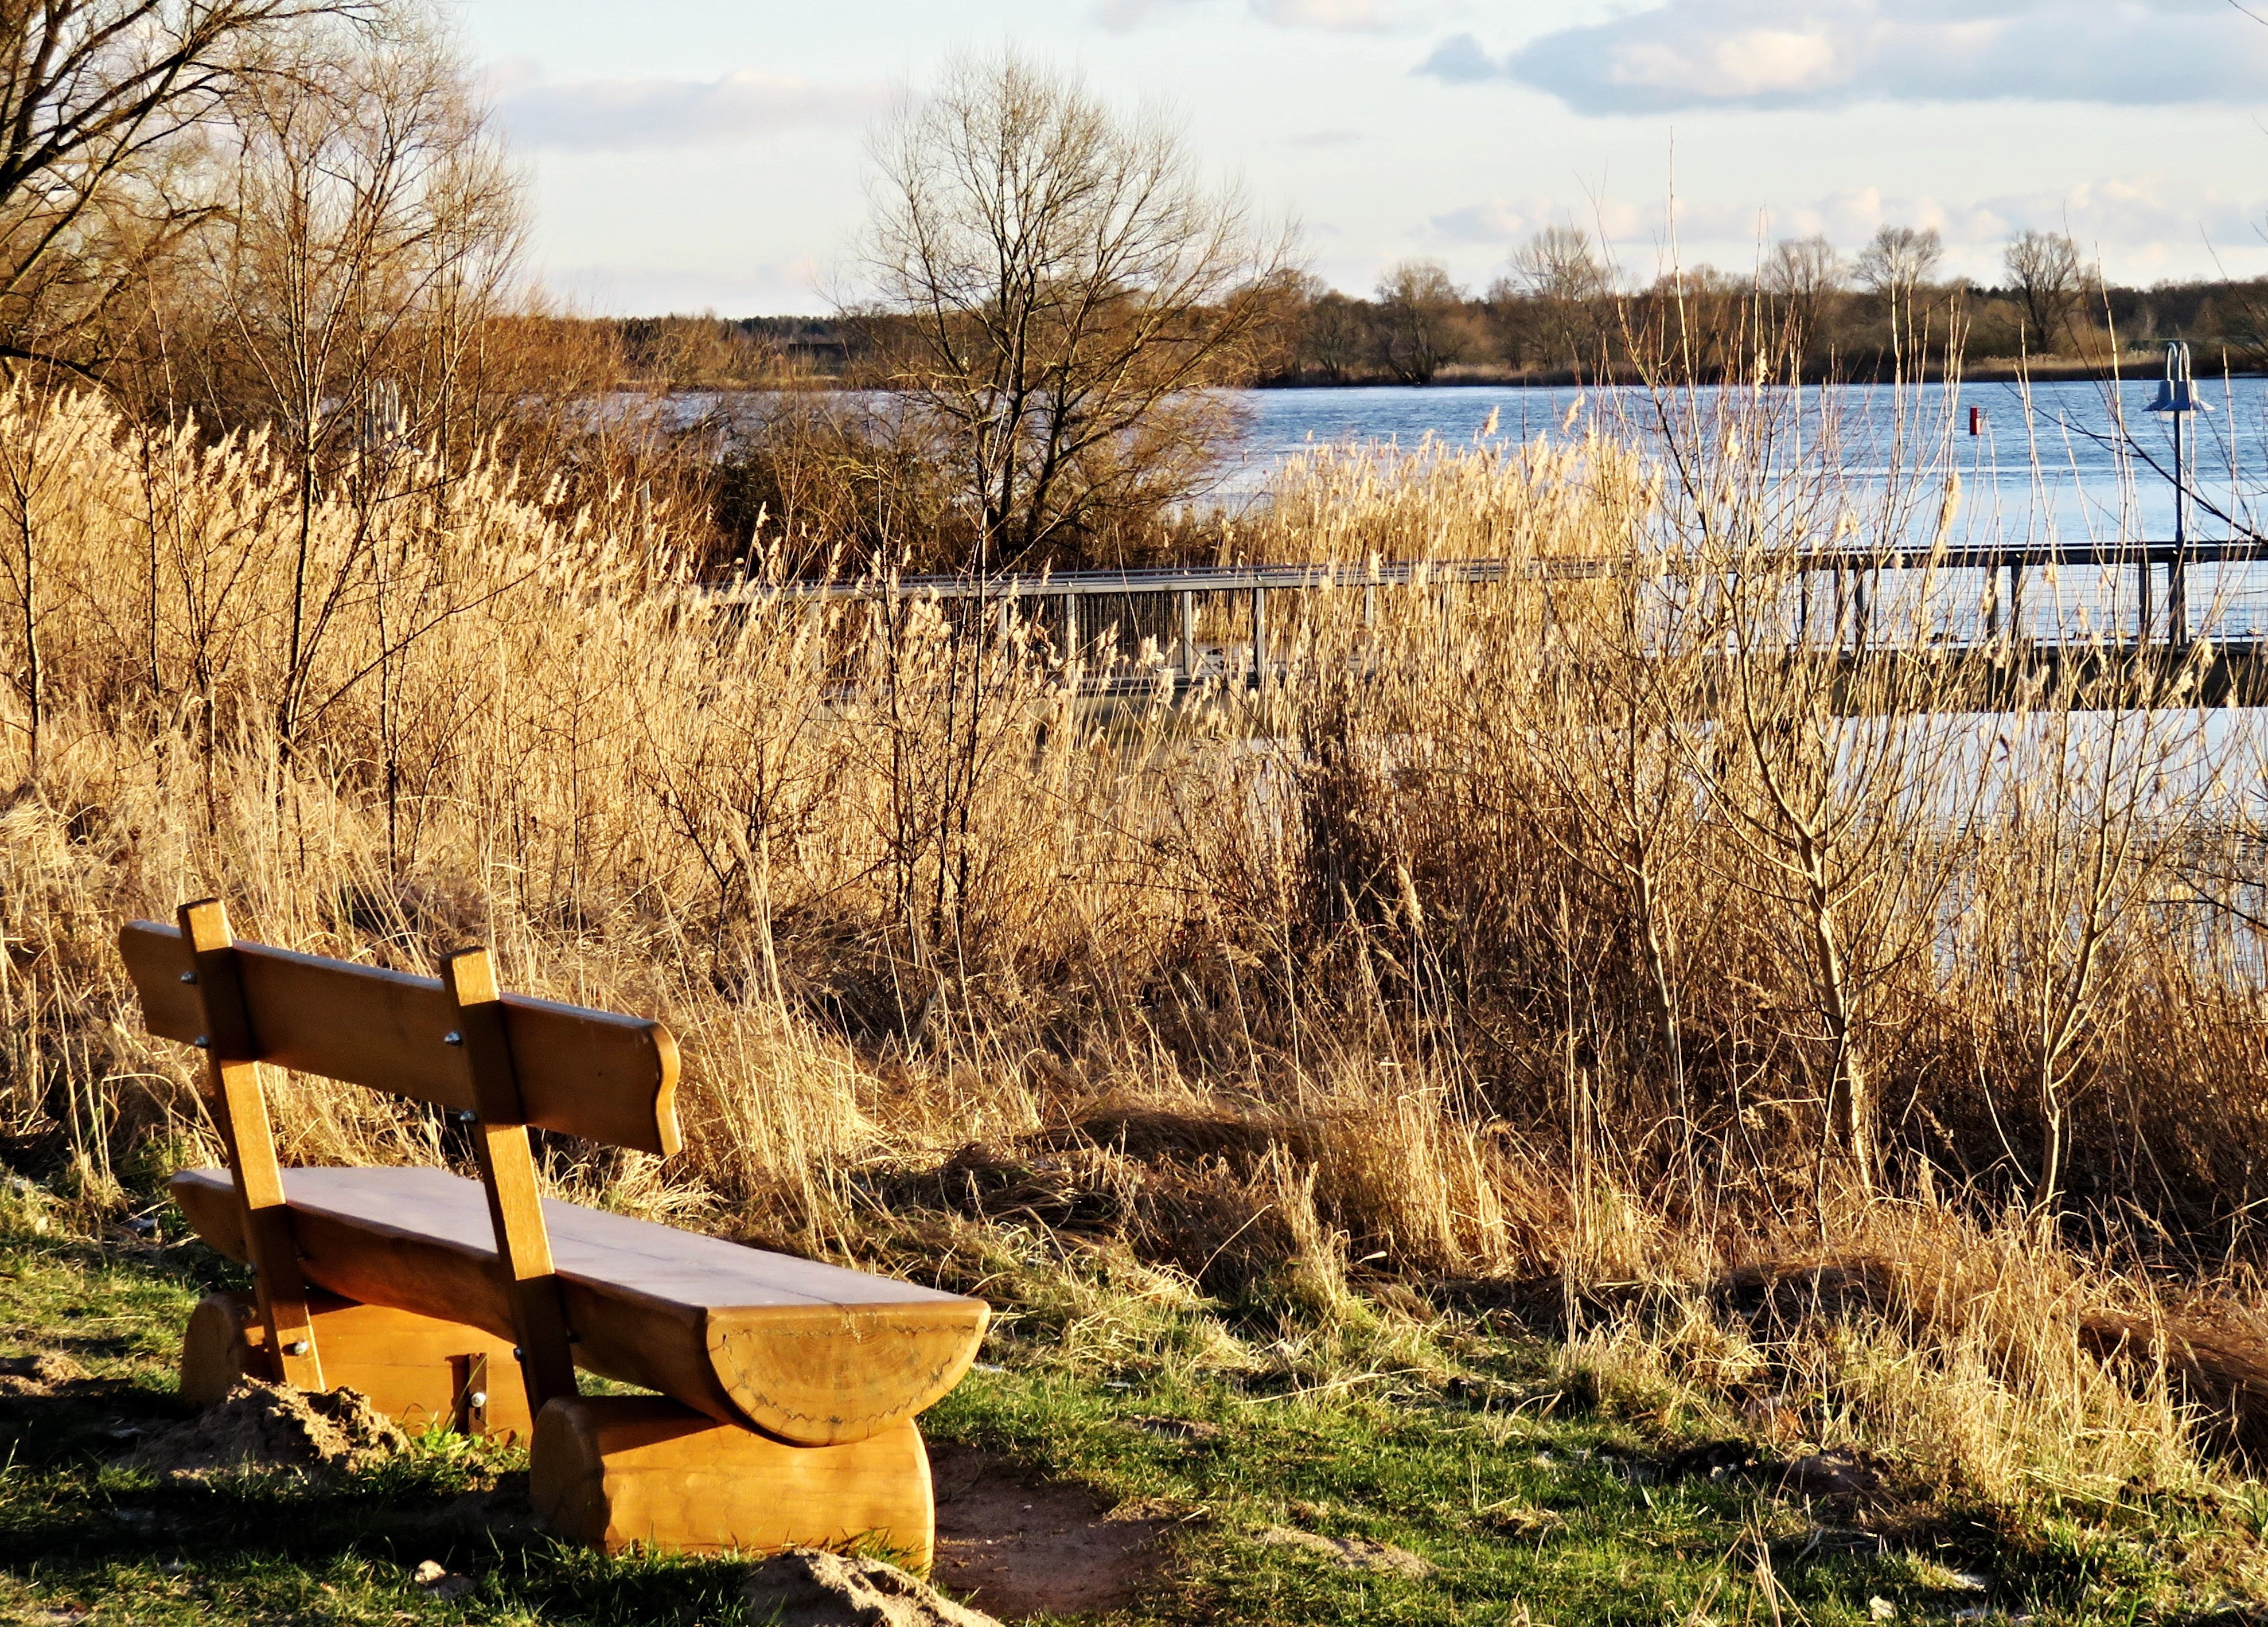
landscape, tree, water, nature, grass, winter, plant, sky, wood, sunshine, sunlight, river, rustic, pond, spring, reflection, natural, wooden bench, bank, piers, wetland, elbe, to relax, river landscape, nice place, grass family, same trail